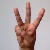
The image shows a hand gesture representing the letter 'W' in Indian Sign Language.